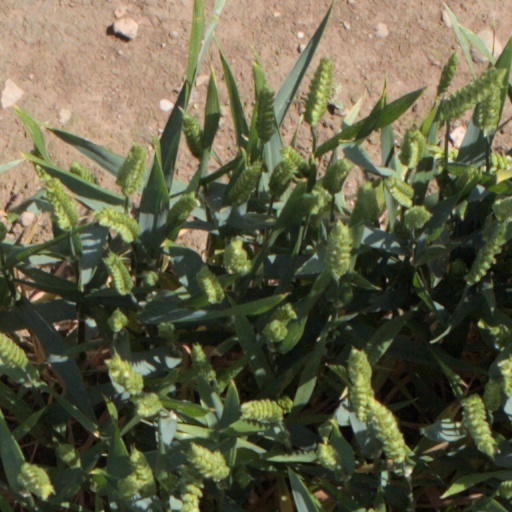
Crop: wheat